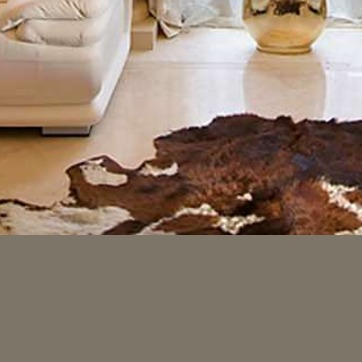
Material: other